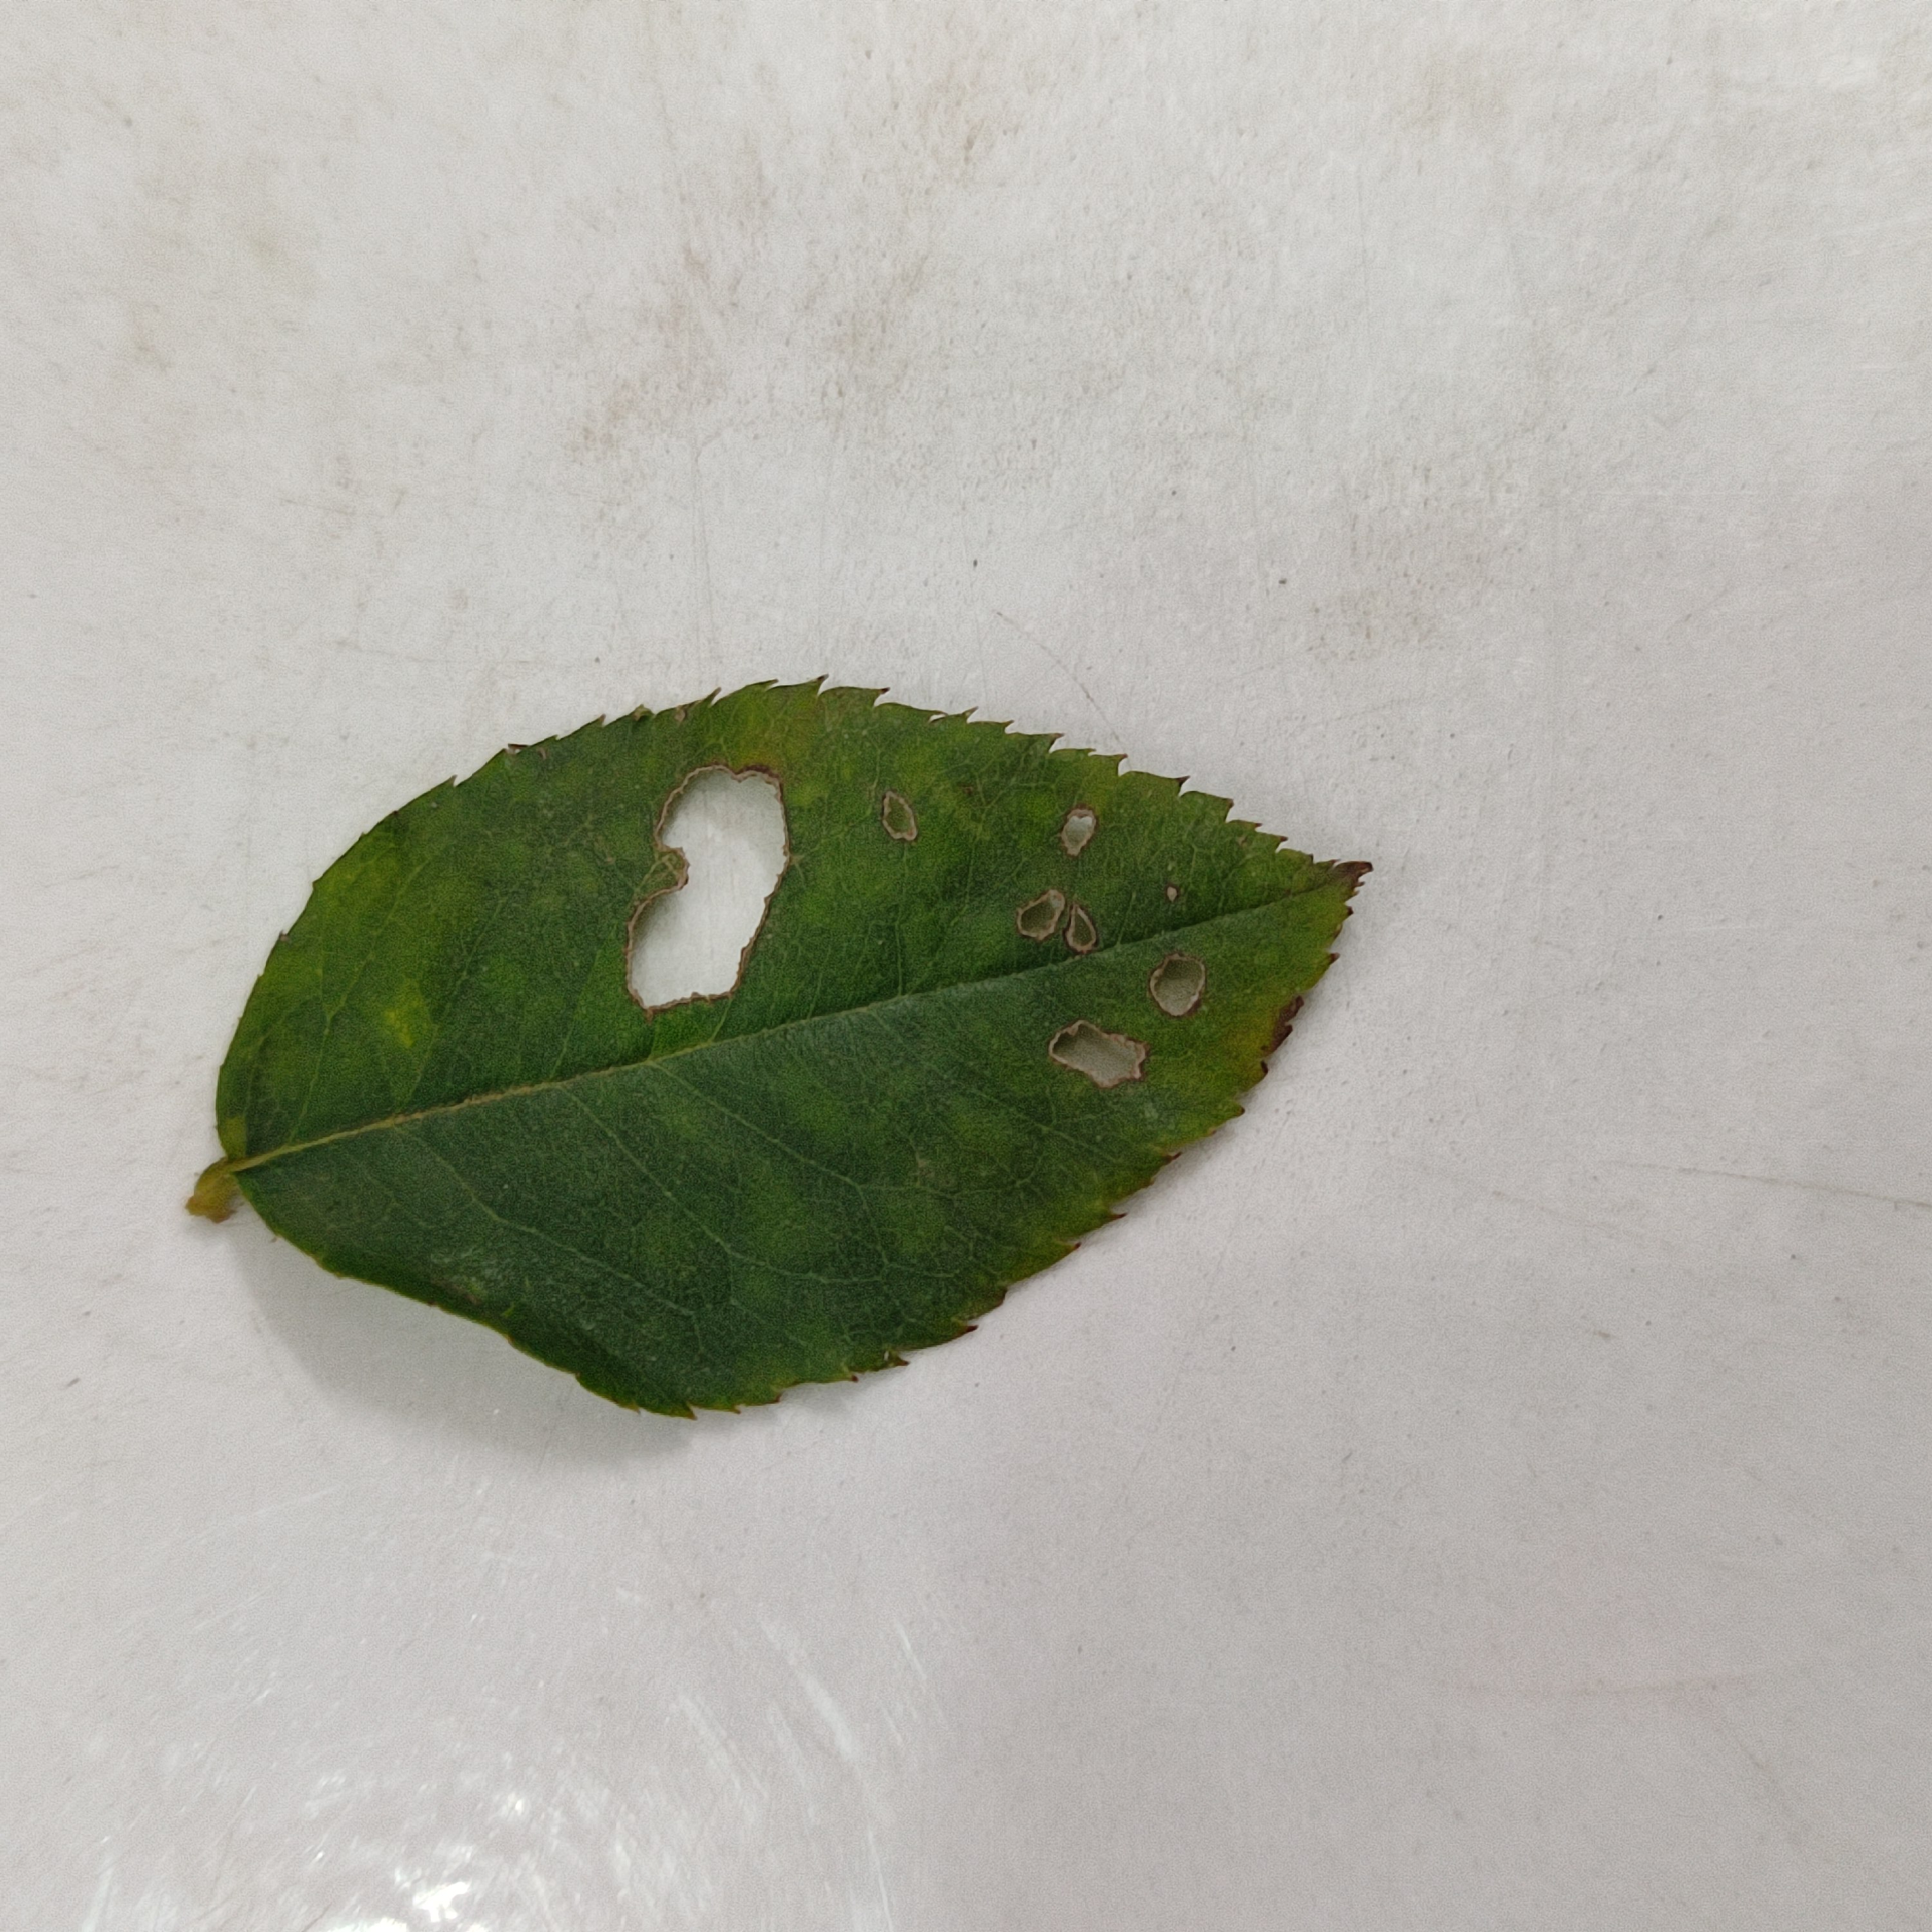
Label: Insect Hole